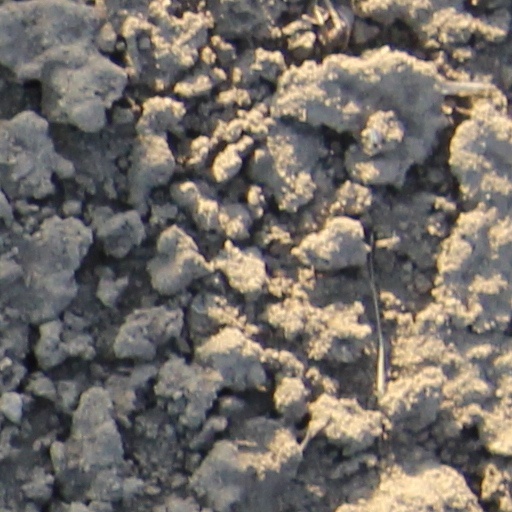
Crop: wheat